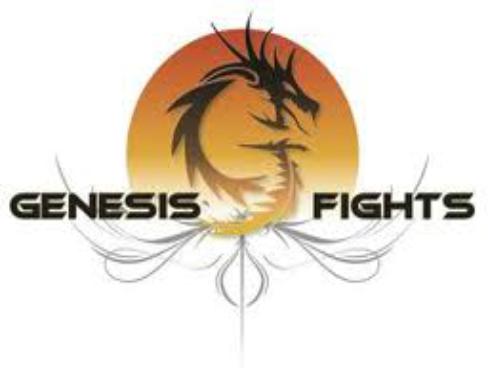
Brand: Genesis
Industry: Transportation